579th Strategic Missile Squadron

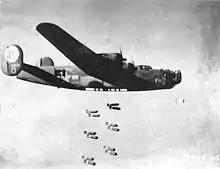
B-24H of the 579th Squadron

The ground echelon arrived in the United Kingdom on 30 July and arrived at RAF Wendling, the squadron's combat station, the following day. The air echelon had arrived at the station by 15 August. The squadron flew its first combat mission on 9 September. Most of the established B-24 units of VIII Bomber Command were deployed to reinforce efforts in the Mediterranean Theater of Operations when the squadron began operations, and during September and until the other Liberator units returned in early October, the squadron was primarily involved in flying decoy missions near the North Sea, while the command's main raids were being conducted by its Boeing B-17 Flying Fortresses. Until April 1945, the squadron was primarily engaged in the strategic bombing campaign against Germany. Strategic targets included an oil refinery at Geilenkirchen, a marshalling yard at Osnabruck, a railway viaduct at Bielefeld, steel plants at Braunschweig an armored vehicle factory at Kassel and gas works at Berlin.